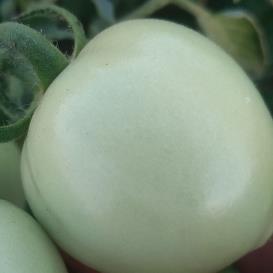
Crop: Tomato
Condition: healthy-fruit